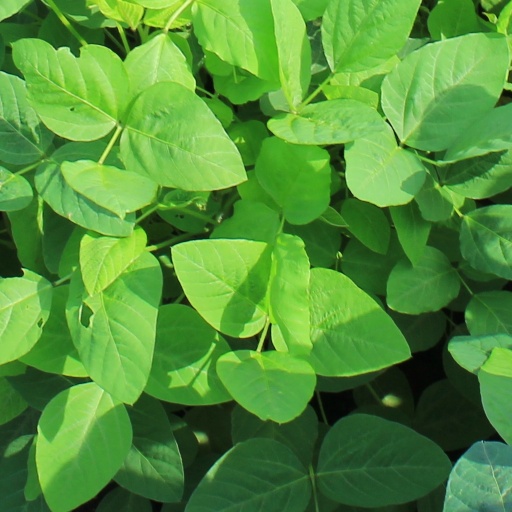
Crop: soybean